243 Command Fire

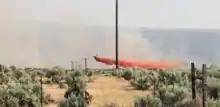
Air support helped fight the 243 Command Fire

Approximately 25 homes near Smyrna were placed under mandatory evacuation due to the fast growth of the fire. Power lines and local infrastructure suffered damaged as the result of the fire, including irrigation infrastructure on local farmland.